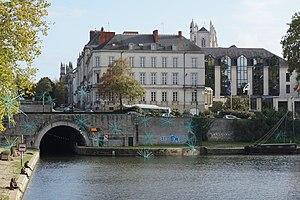
Tunnel du canal Saint Félix à Nantes (France), entrée située côté nord.
Le tunnel Saint-Félix est un tunnel fluvial situé dans la partie la plus en aval du cours de l'Erdre, à Nantes.